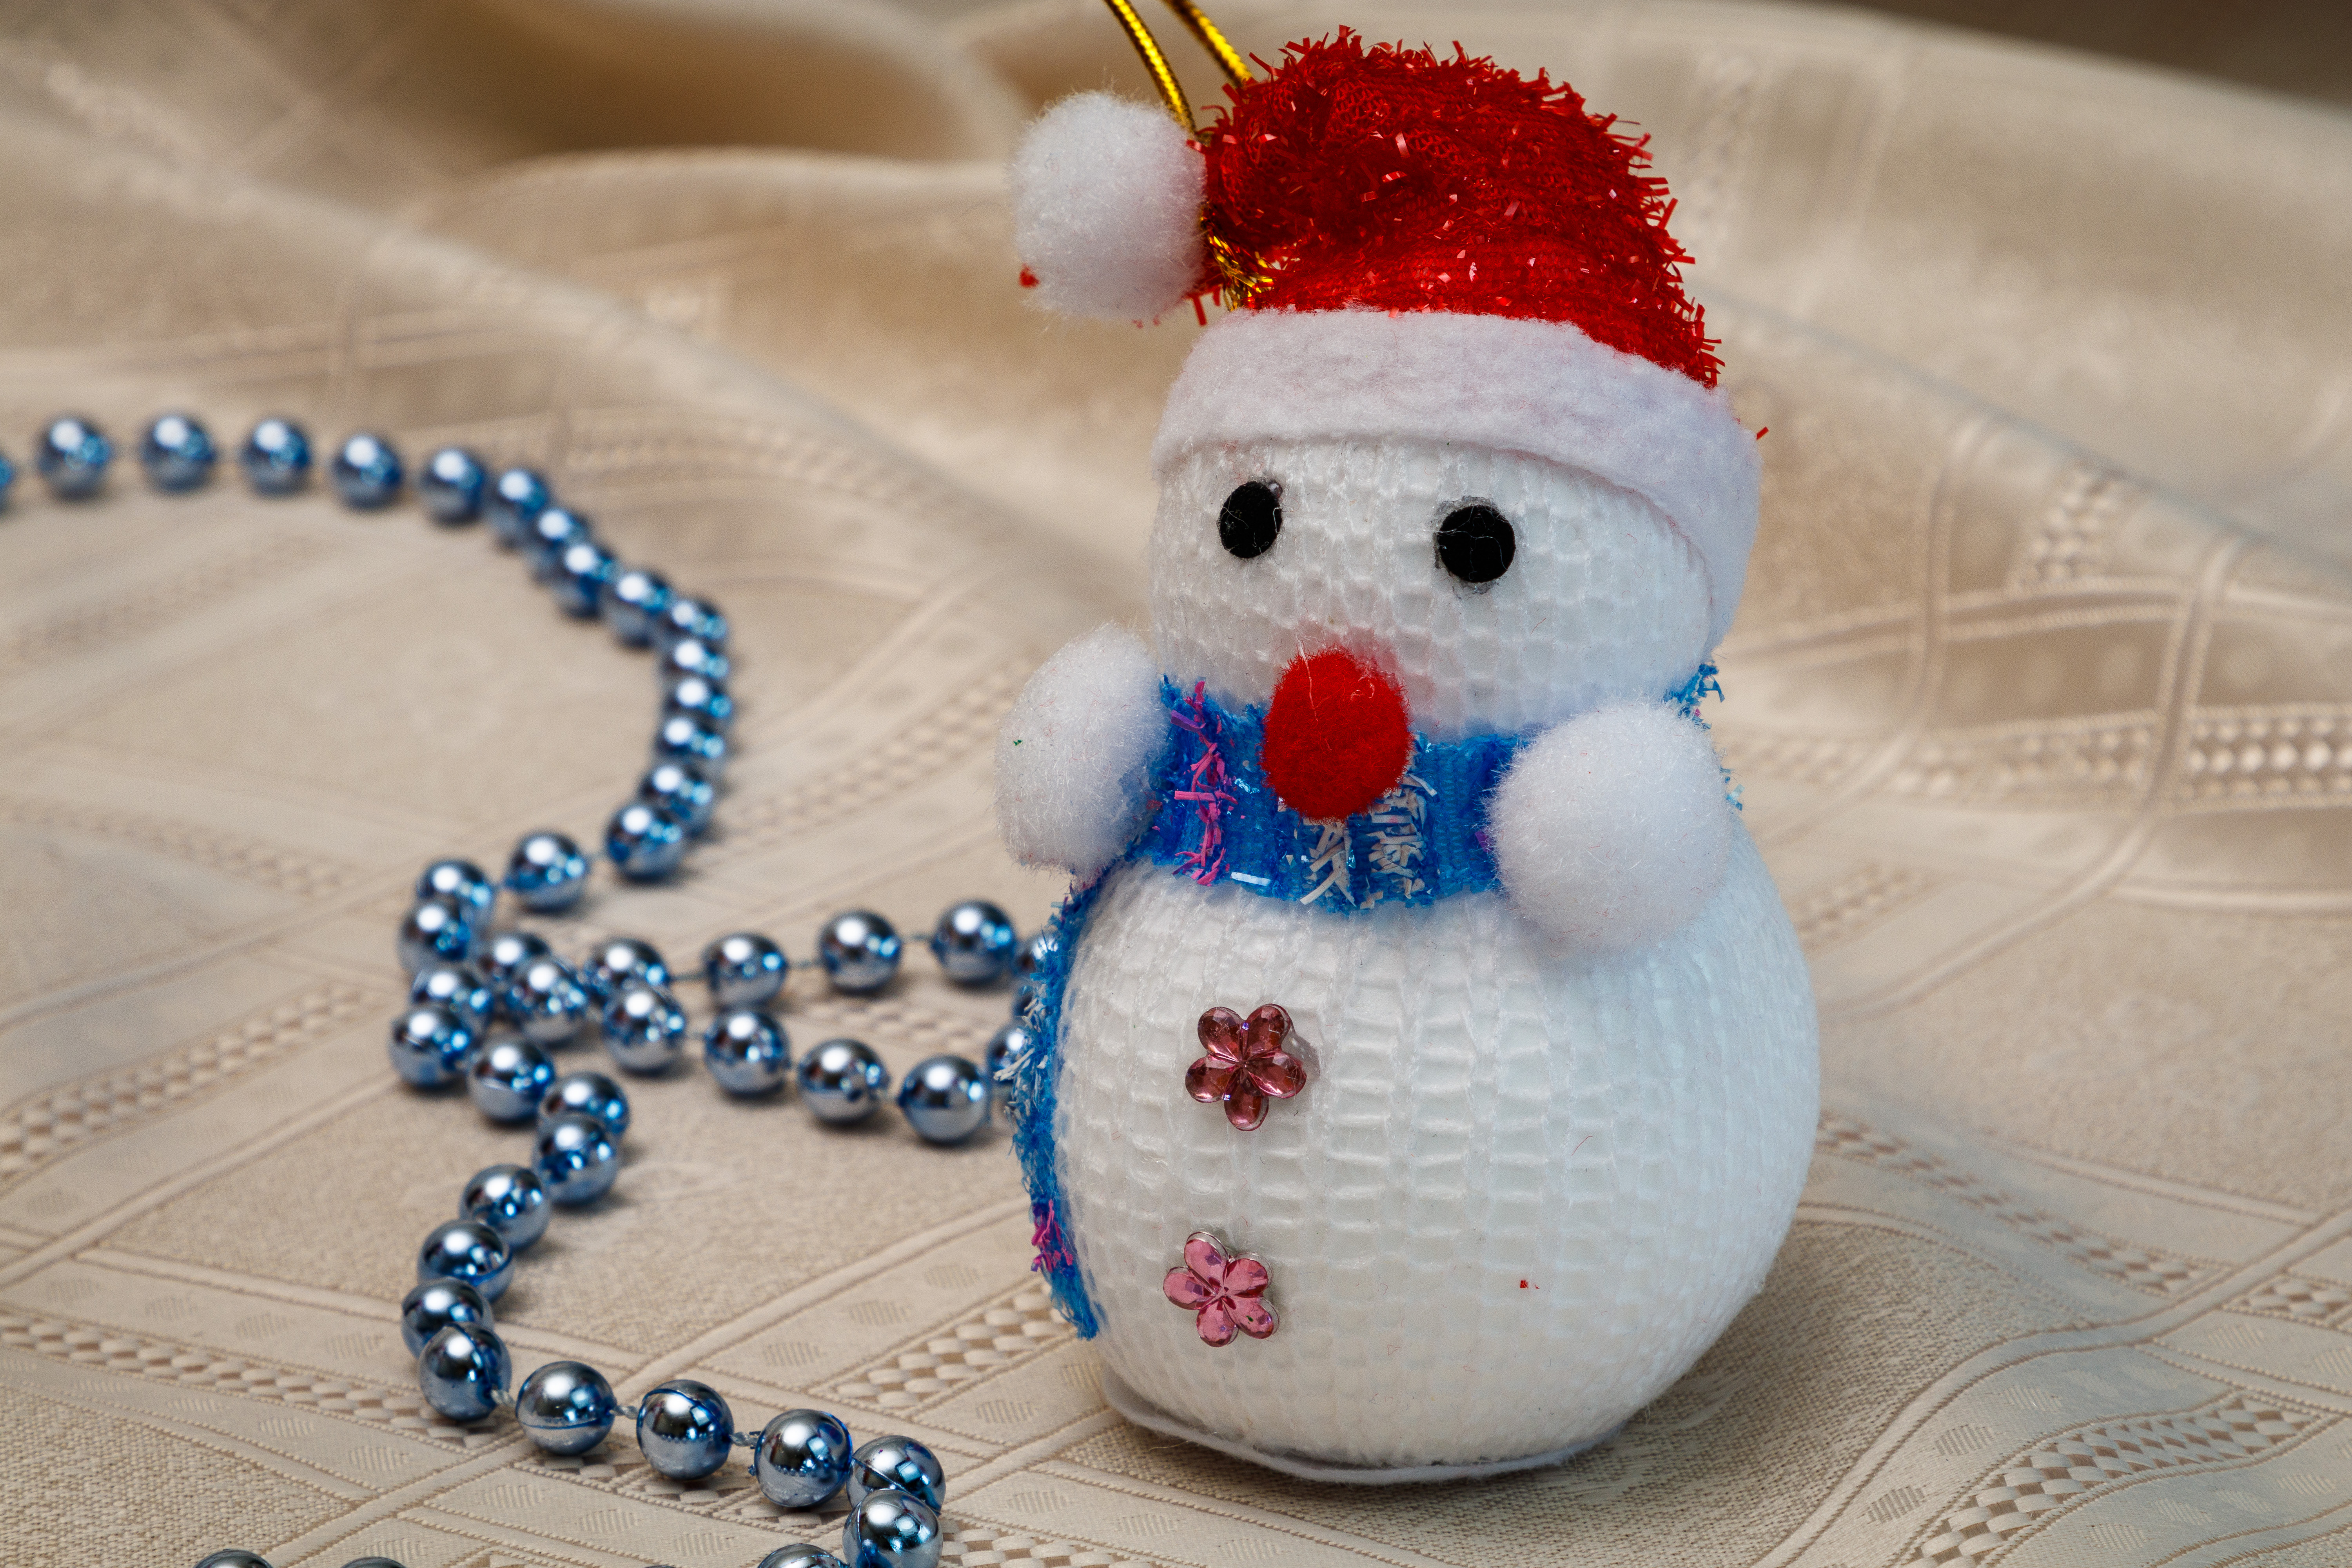
christmas, new year, christmas tree, christmas tree toy, decorations, christmas garland, winter, christmas ball, New Year's pictures, christmas pictures, holiday, balls, lights, night, shine, fun, blue, snowman, toy, stuffed toy, craft, creative arts, chain, souvenir, ornament, body jewelry